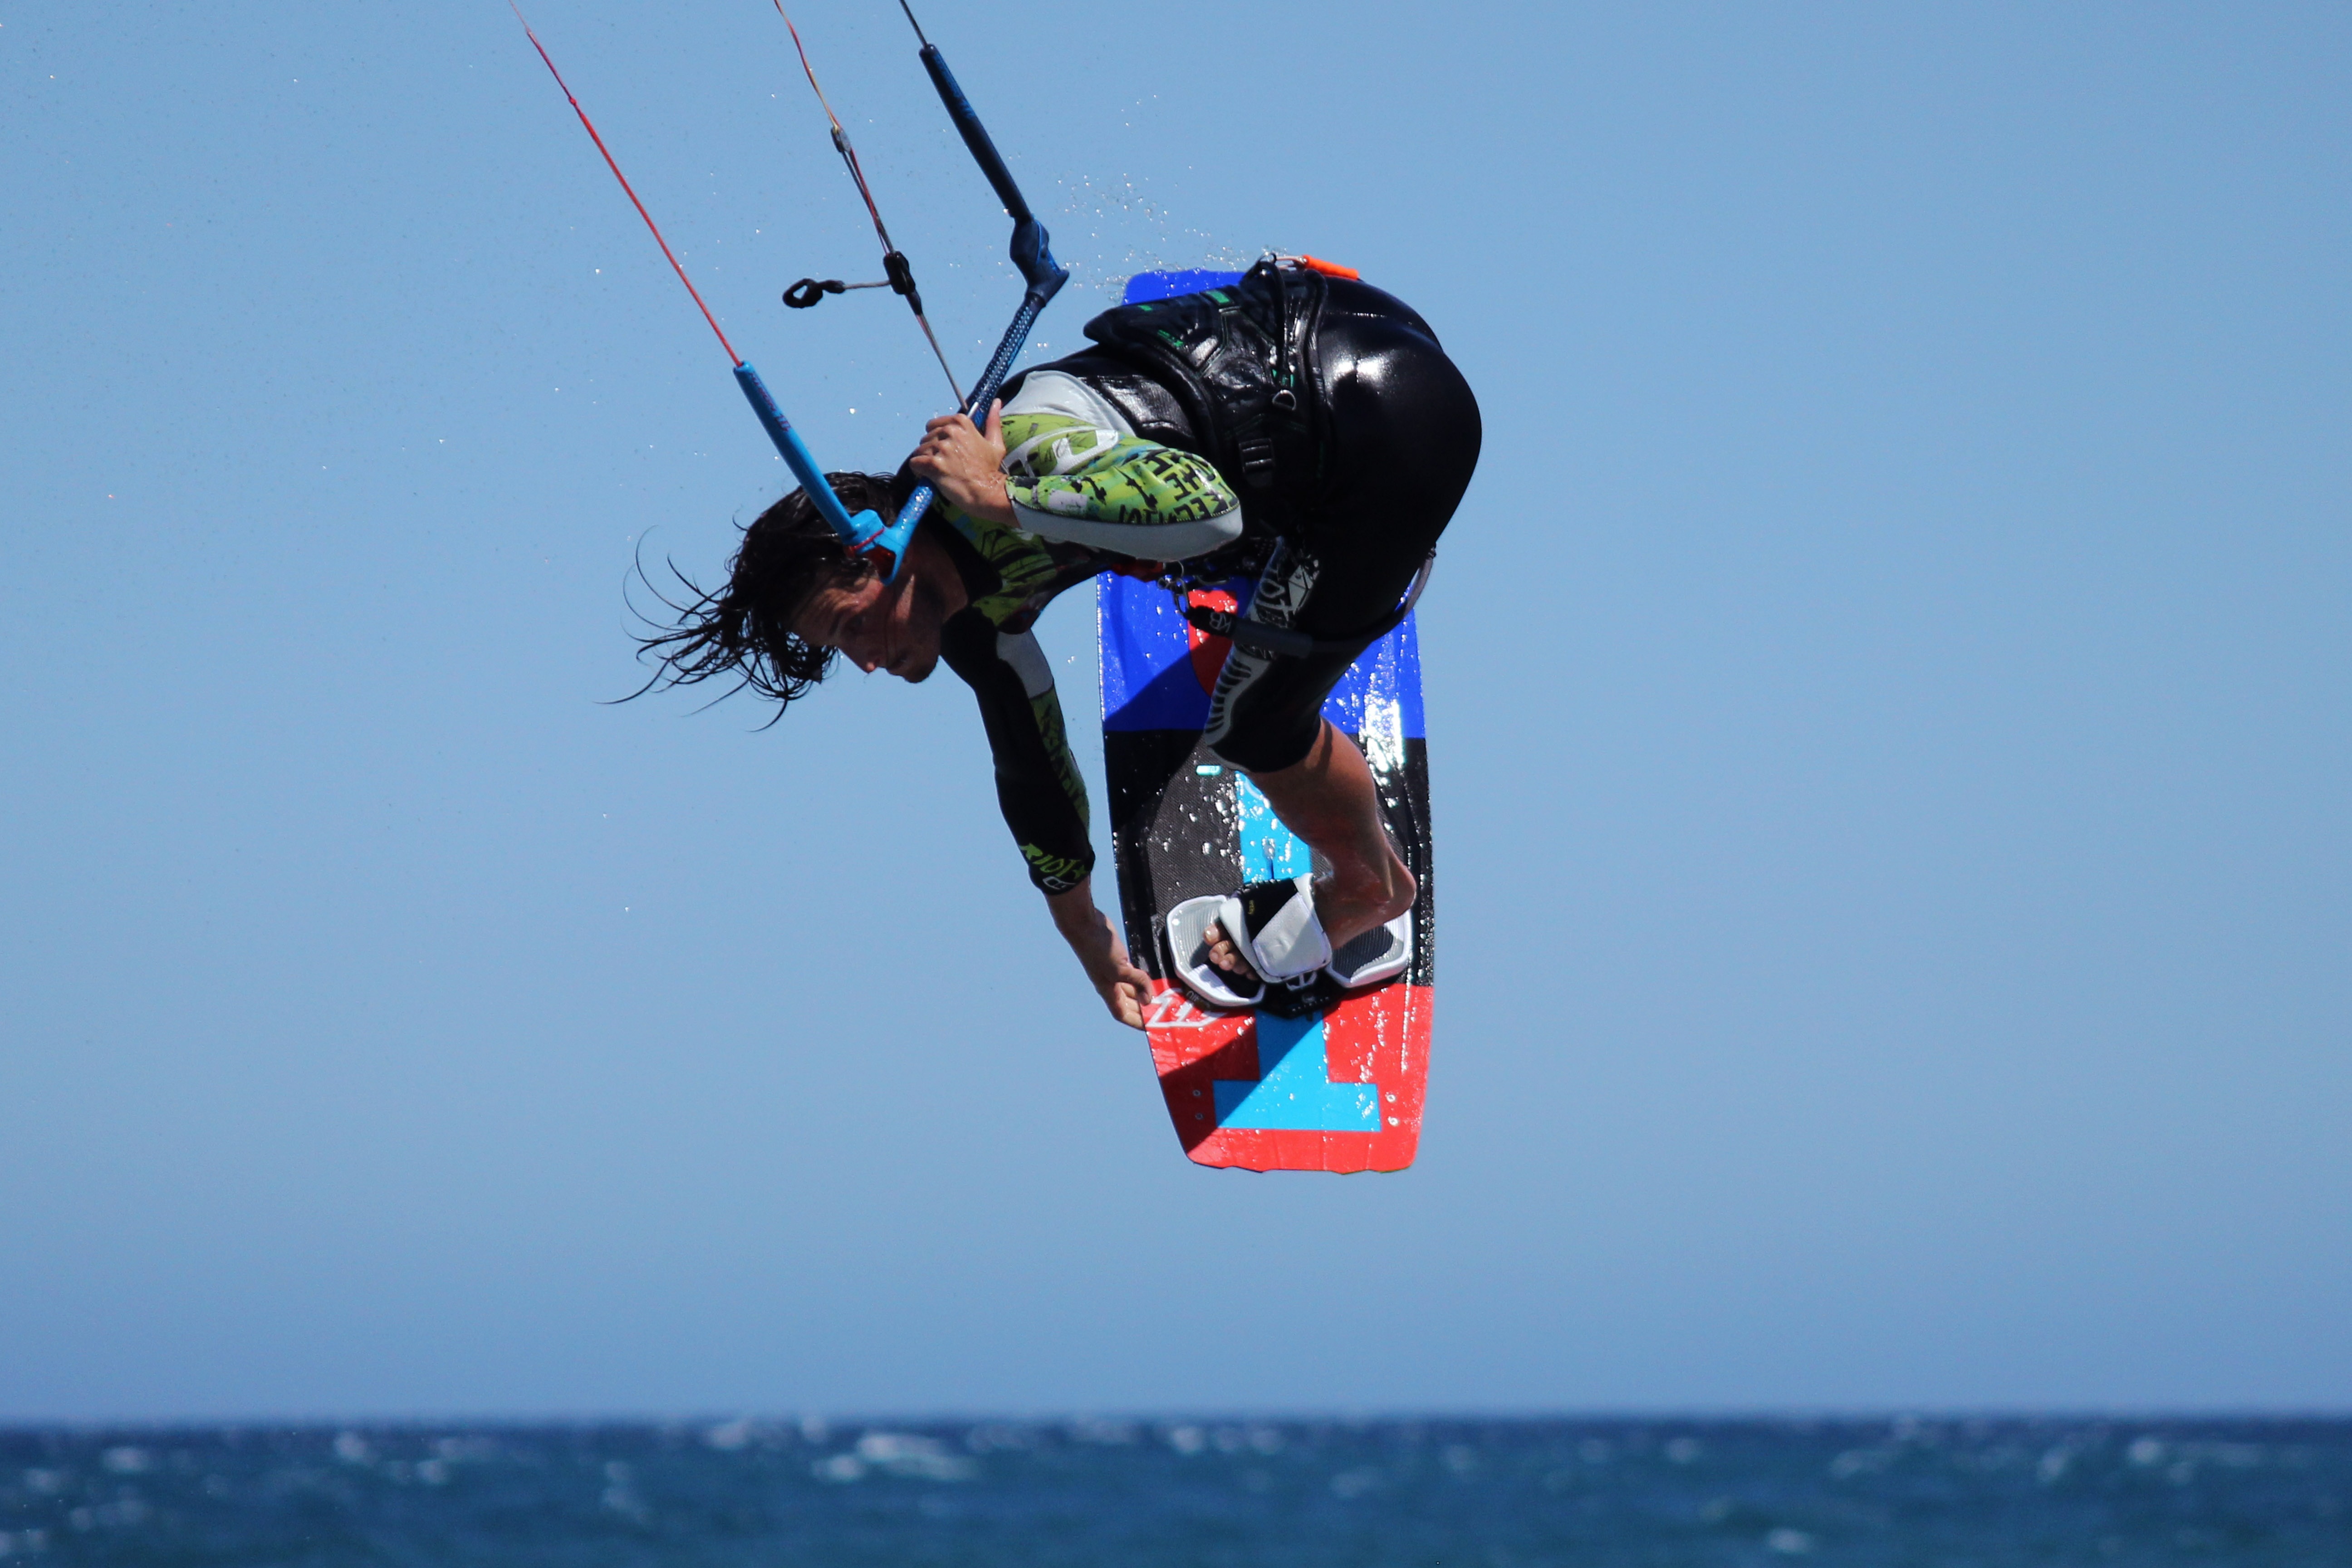
sea, sky, sport, adventure, wind, vacation, surf, surfboard, extreme sport, wakeboarding, fun, sports, wetsuit, freestyle, end, kitesurfing, air sports, water sport, kite surf, windsports, boardsport, surfing equipment and supplies, kite sports, surface water sports, individual sports